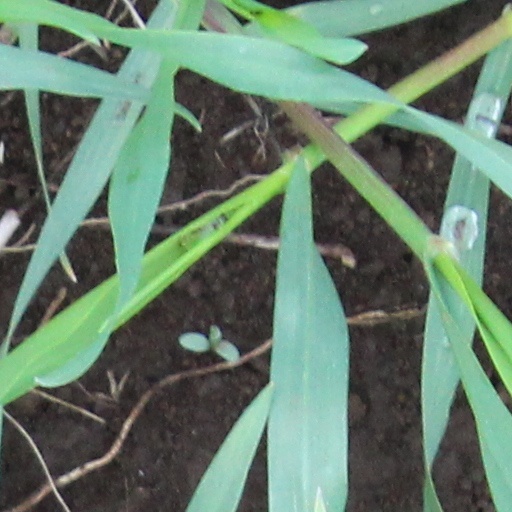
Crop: wheat